Kuih

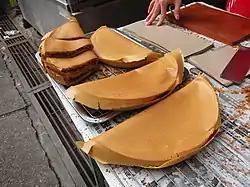
"Apam balik" (turnover/upside down pancake) can be found throughout Malaysia street market, part of the country street food culture

In almost every Malay kuih, the most common flavouring ingredients are grated coconut (flavoured or plain), coconut cream (thick or thin), "pandan" (screwpine) leaves and "gula melaka" (palm sugar, either fresh or aged), one example are the "kuih lompang". While those make the flavour of kuih, their base and texture are built on a group of starches: rice flour, glutinous rice flour, glutinous rice and tapioca. Two other common ingredients are tapioca flour and green bean (mung bean) flour (sometimes called "green pea flour" in certain recipes). They play the most important part in giving kuihs their distinctive soft, almost pudding-like, yet firm texture. In the northern states of Kedah, Perak, Perlis, Kelantan, and Terengganu kuih ( in Malay) are usually sweet. In the central and southeast Peninsular states of Johor, Malacca, Negeri Sembilan and Selangor, savoury kuih can be found. Kuih are more often steamed than baked, and are thus very different in texture, flavour and appearance from Western cakes or puff pastries. While many kuih in West Malaysia, Singapore, and Brunei are made with the steamed method, which results in a soft texture, most kuih made by different indigenous groups from the Bornean island region of Sabah and Sarawak in East Malaysia are often crunchy since most are produced through frying methods.